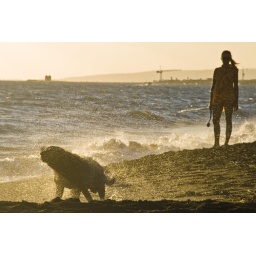
Nice girl with nice dog in Ladispoli beach, 40 km to Rome